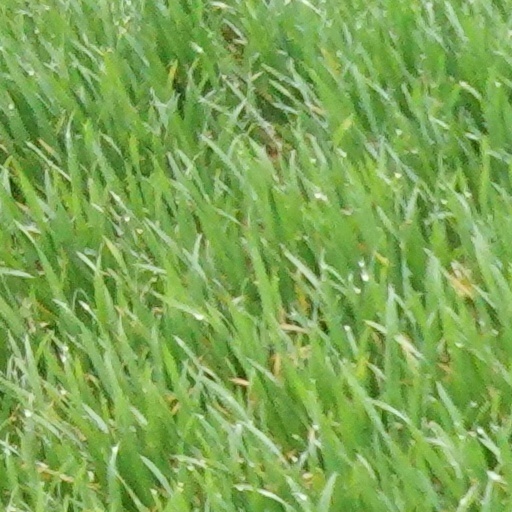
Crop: wheat